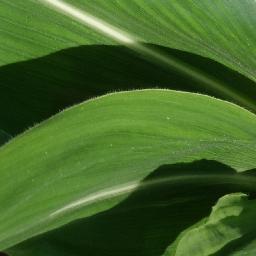
Label: Corn_(Maize)___Healthy